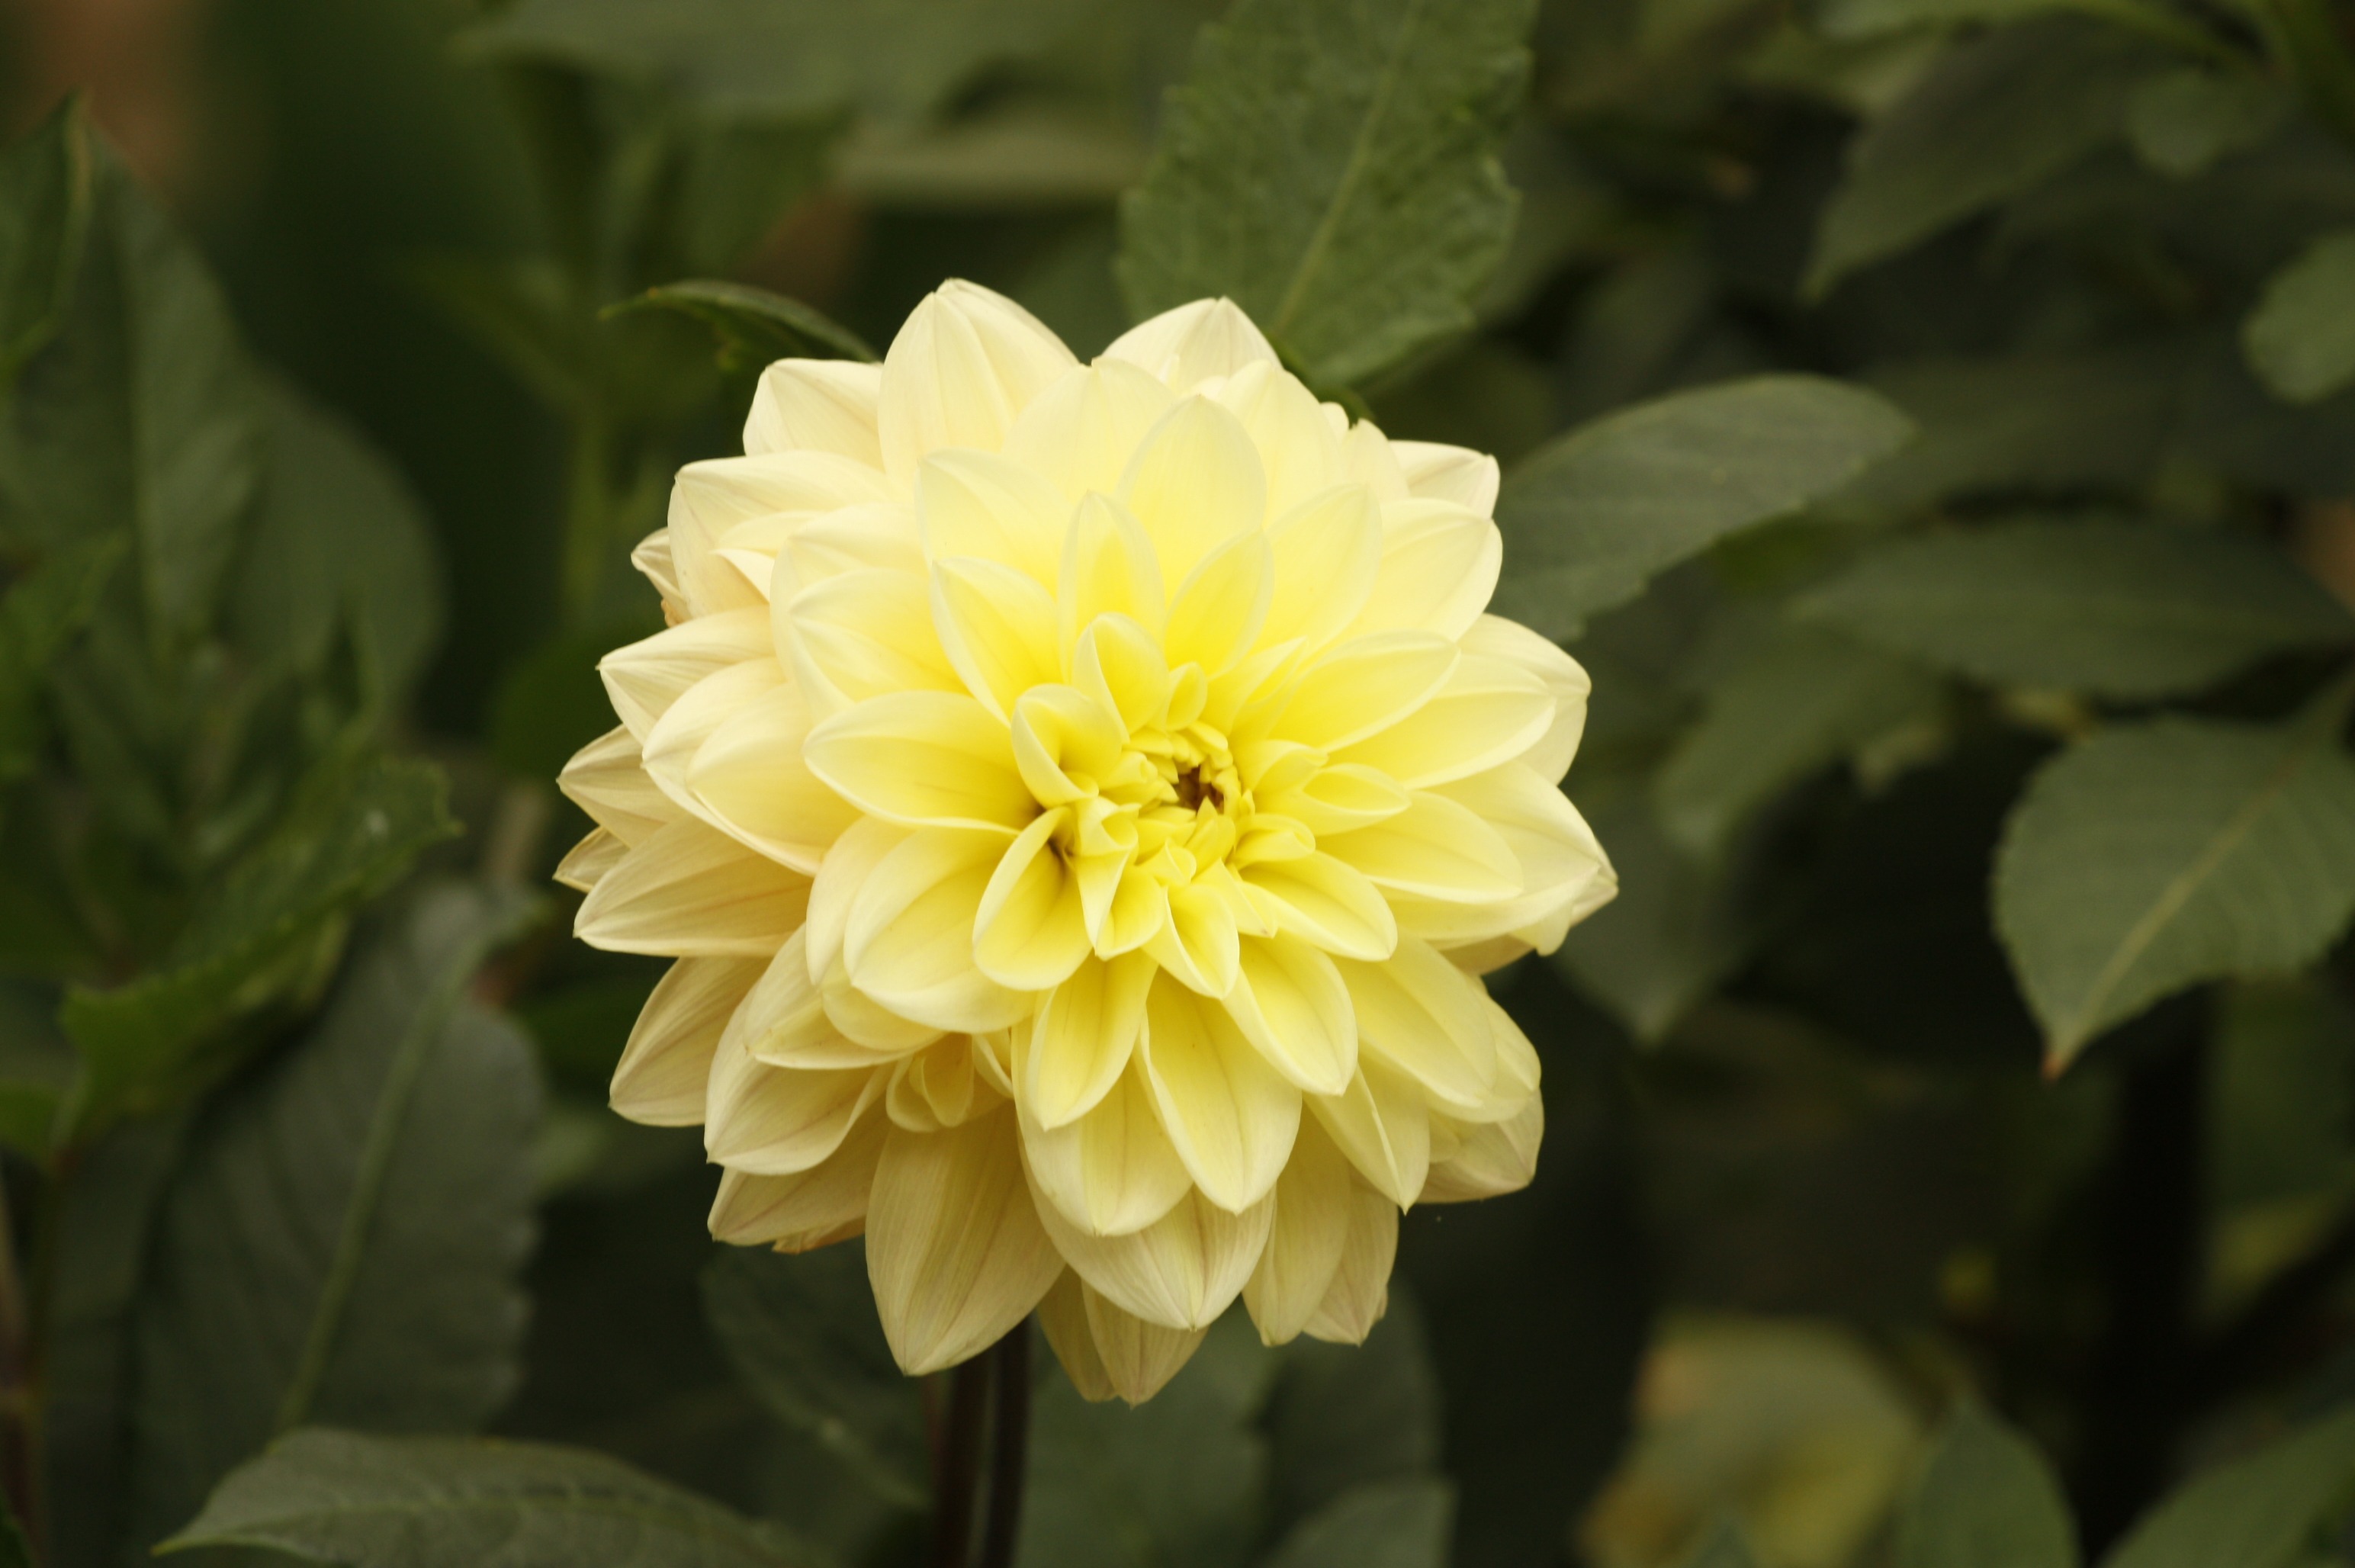
plant, flower, petal, macro, botany, yellow, flora, dahlia, macro photography, flowering plant, daisy family, huge flower, flower summer, annual plant, plant stem, land plant, a peony arborescens